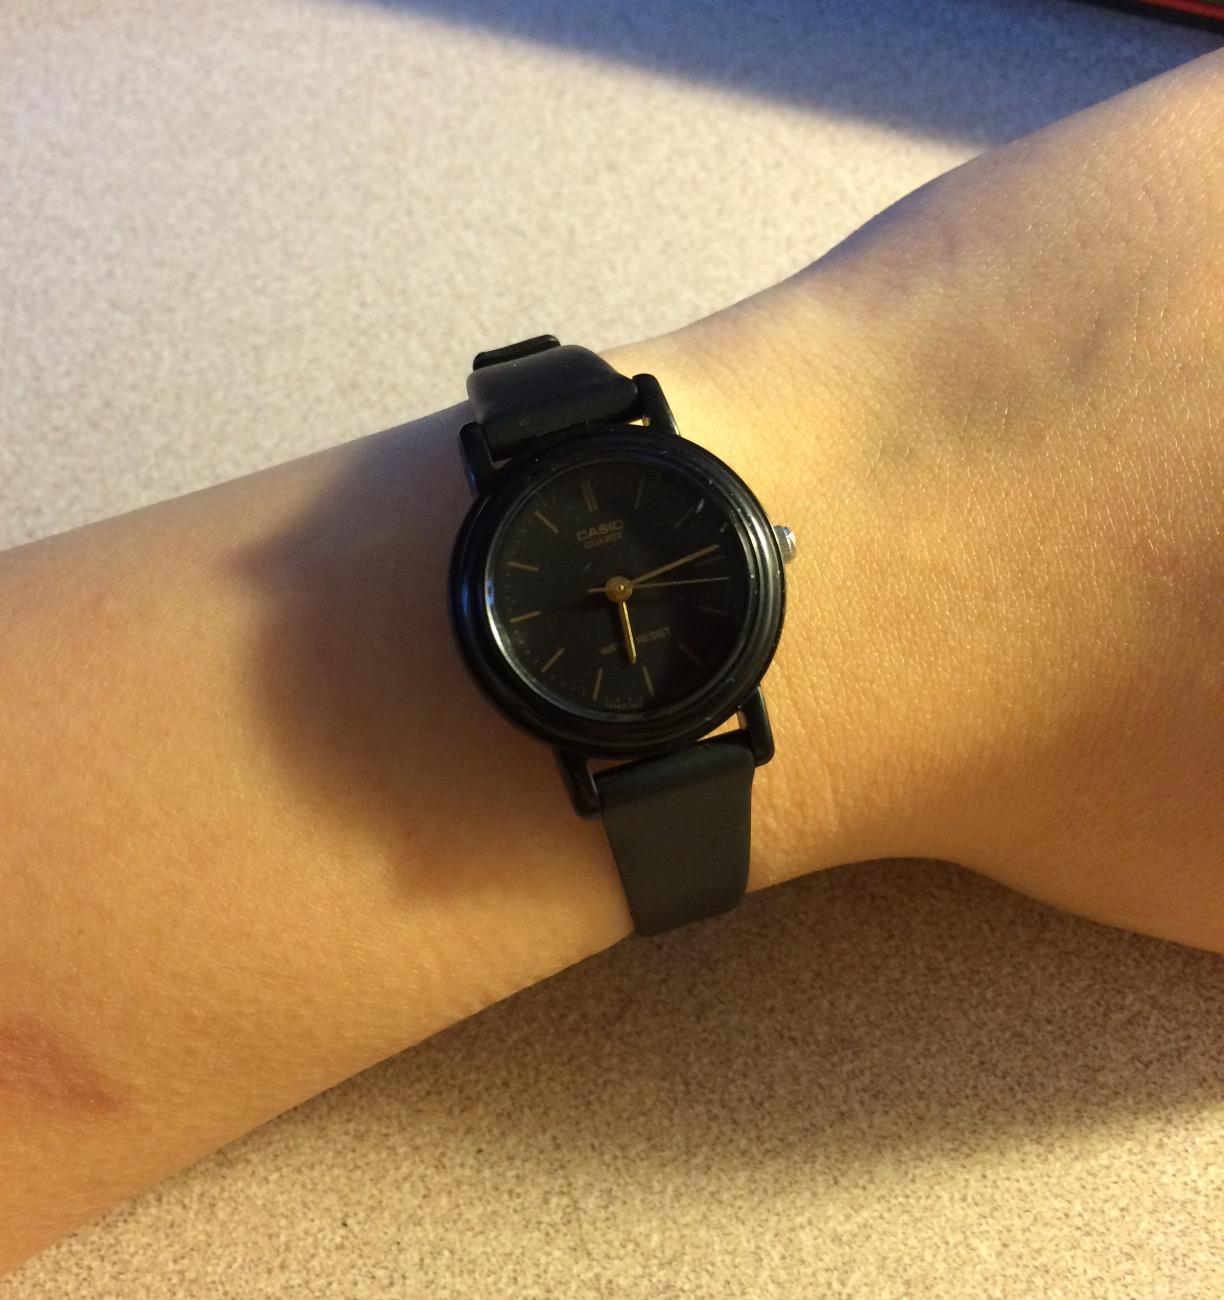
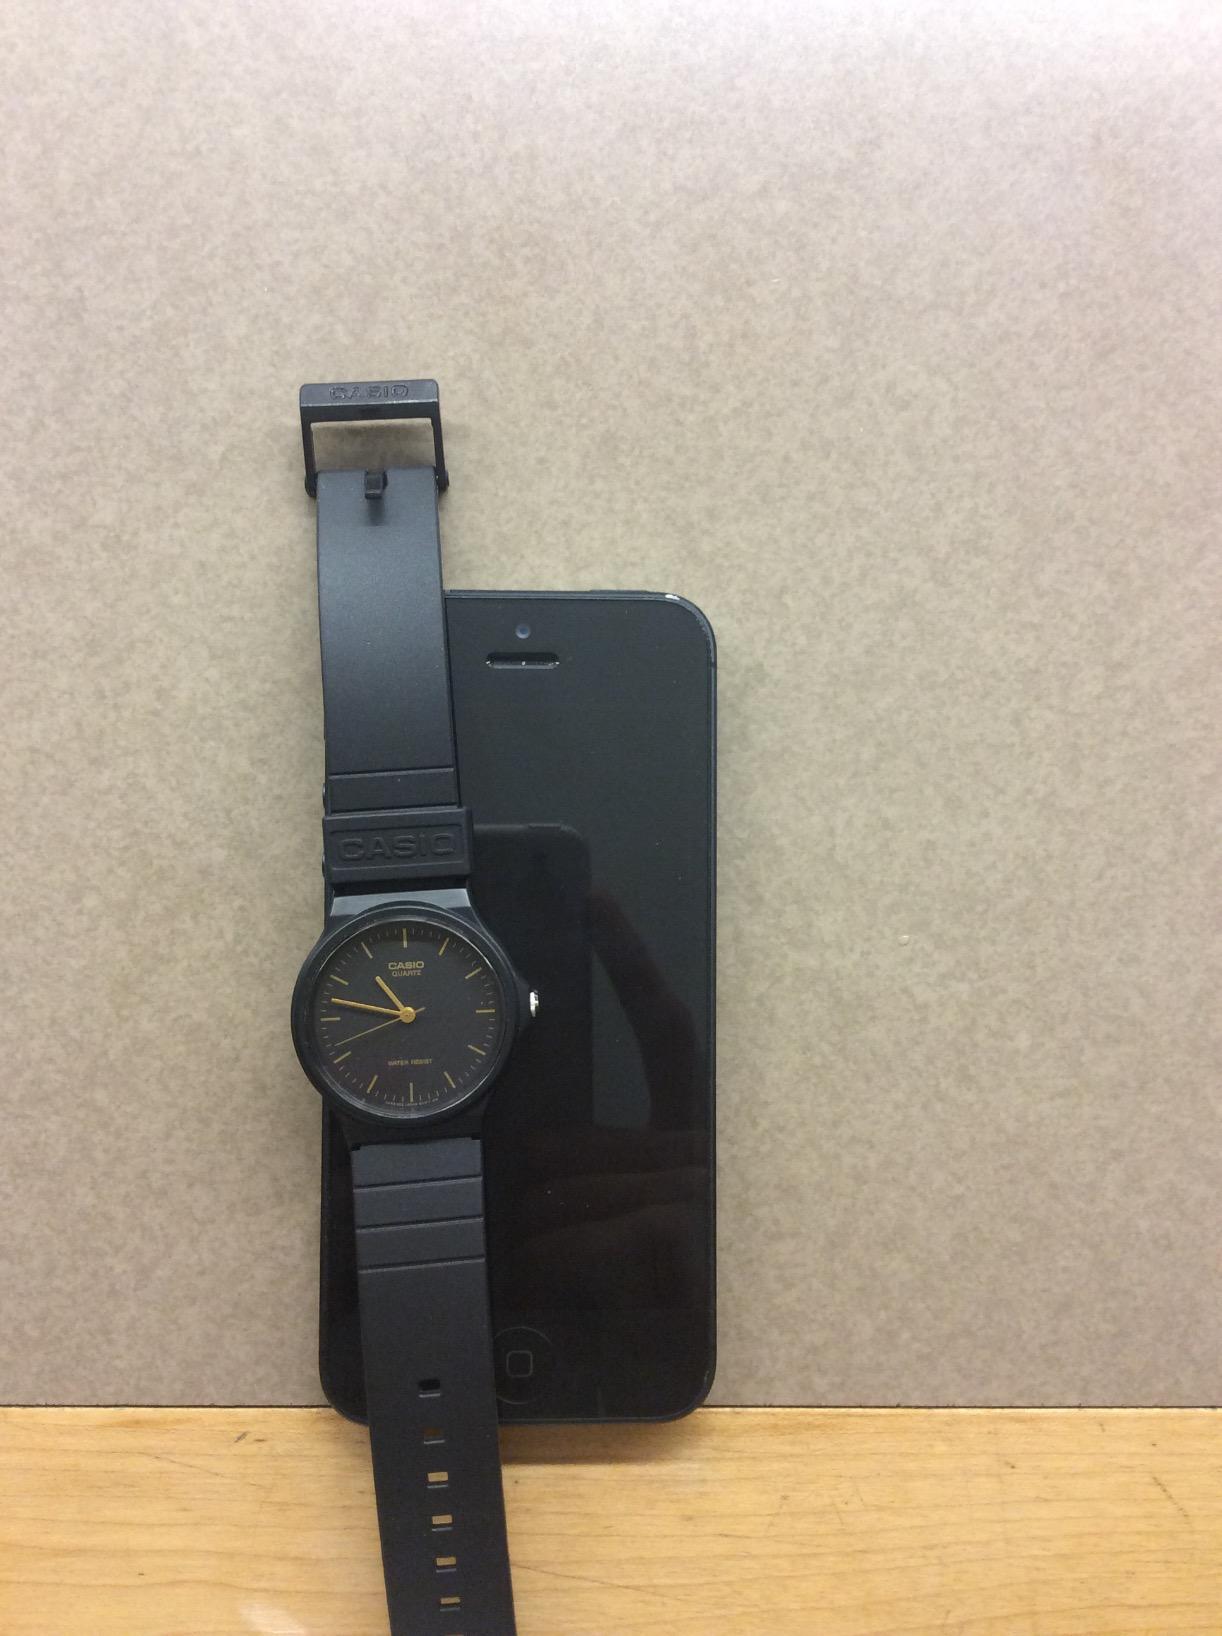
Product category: accessories_watch
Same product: no